Parley P. Pratt

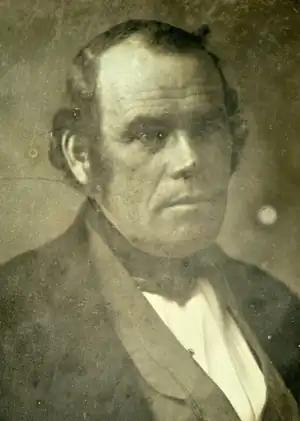
Pratt between 1852 and 1856

Pratt was a noted religious writer and poet. Many of Pratt's writings are the only credible or lasting accounts from important American and Mormon events, such as the Hauns Mill Massacre and the events and conditions of imprisonment with Smith at Liberty Jail.